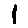
Label: 1